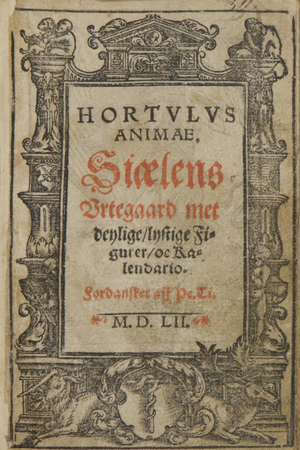
Peder Tidemand
Hortvlvs animae Sjælens Urtegaard oversat af Tidemand 1552
Hortvlvs animae, Sjælens Urtegaard met deylige, lystige Figurer, oc Kalendario, fordansket aff Pe. Ti. (Peder Tidemand
Peder Tidemand var en dansk præst og folkeskribent.